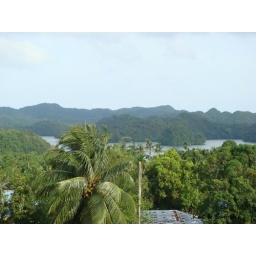
a group of islands reminded a Japanese of Matsushima (a group of islands covered in pine trees in Miyagi prefecture)